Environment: real
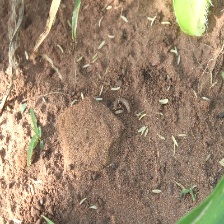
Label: fall_armyworm